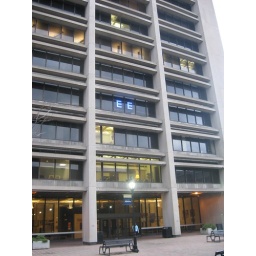
The Electrical Engineers put their &amp;quot;EE&amp;quot; sign in the window above the entrance to Benedum Hall.